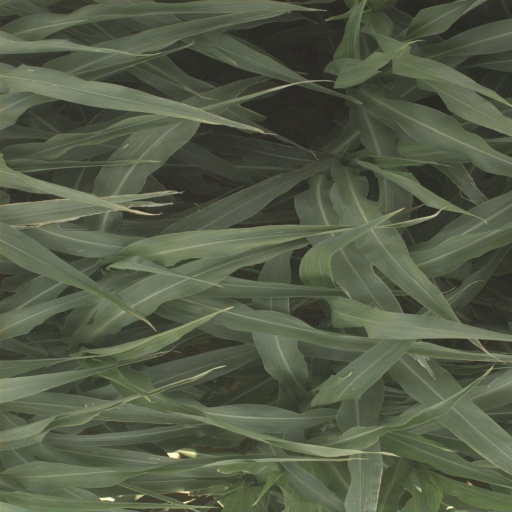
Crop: sorghum